Biksti

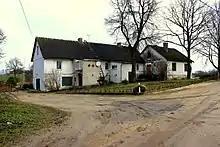

Biksti is a village in the Biksti Parish of Dobele Municipality in the Semigallia region and the Zemgale Planning Region.